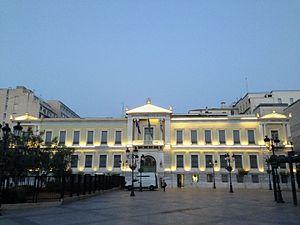
La place Kotzia, officiellement « place Kotzia et de la Résistance Nationale est une place du centre historique d'Athènes entre la rue Athinas et la rue Aiolou à mi-chemin entre la place Omónia et Monastiráki.